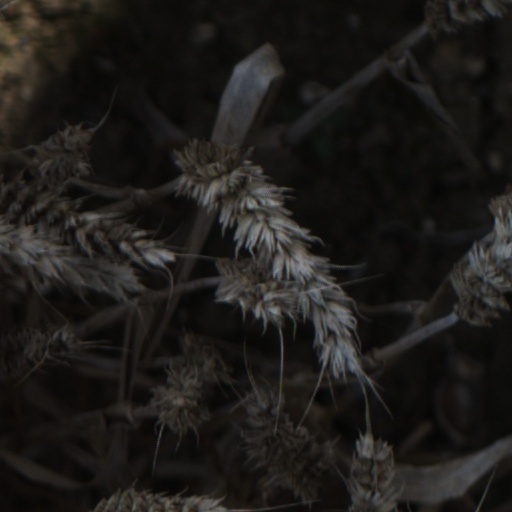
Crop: wheat